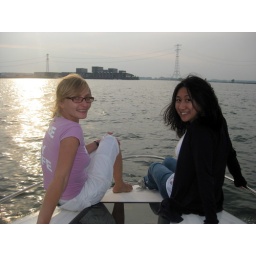
Best seats in the house